Dacianism

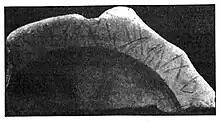
A Dacian script or the work of an illiterate potter?

"Dacian alphabet" is a term used in Romanian protochronism and Dacianism for pseudohistorical claims of a supposed alphabet of the Dacians prior to the conquest of Dacia and its absorption into the Roman Empire.